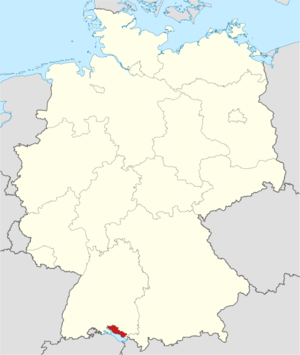
L'arrondissement du Lac de Constance est un arrondissement de Bade-Wurtemberg situé dans le district de Tübingen. Son chef lieu est Friedrichshafen.